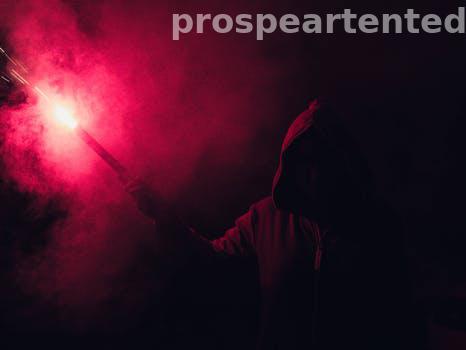
Label: Watermark